Claire Trevor School of the Arts

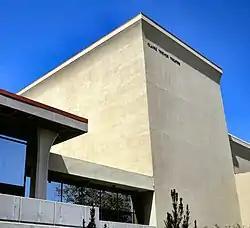
Claire Trevor Theater and related structure

The Claire Trevor School of the Arts (CTSA, Claire Trevor) is an academic unit at the University of California, Irvine, focused on the performing and visual arts. The four departments housed in the school are for art, dance, drama, and music. CTSA has undergraduate programs, masters programs, and a doctoral program in drama conducted jointly with UC San Diego.